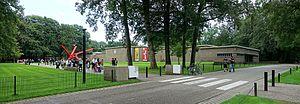
Le Kröller-Müller Museum.
Le musée Kröller-Müller, inauguré en 1938, est un musée d'art situé à proximité du village néerlandais d'Otterlo.